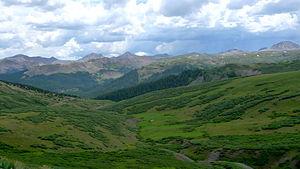
La forêt nationale de Rio Grande, en anglais Rio Grande National Forest, est une forêt nationale américaine située dans le sud du Colorado. Couvrant 7 500 km², cette aire protégée créée le 1ᵉʳ juillet 1908 est gérée par le Service des forêts des États-Unis.